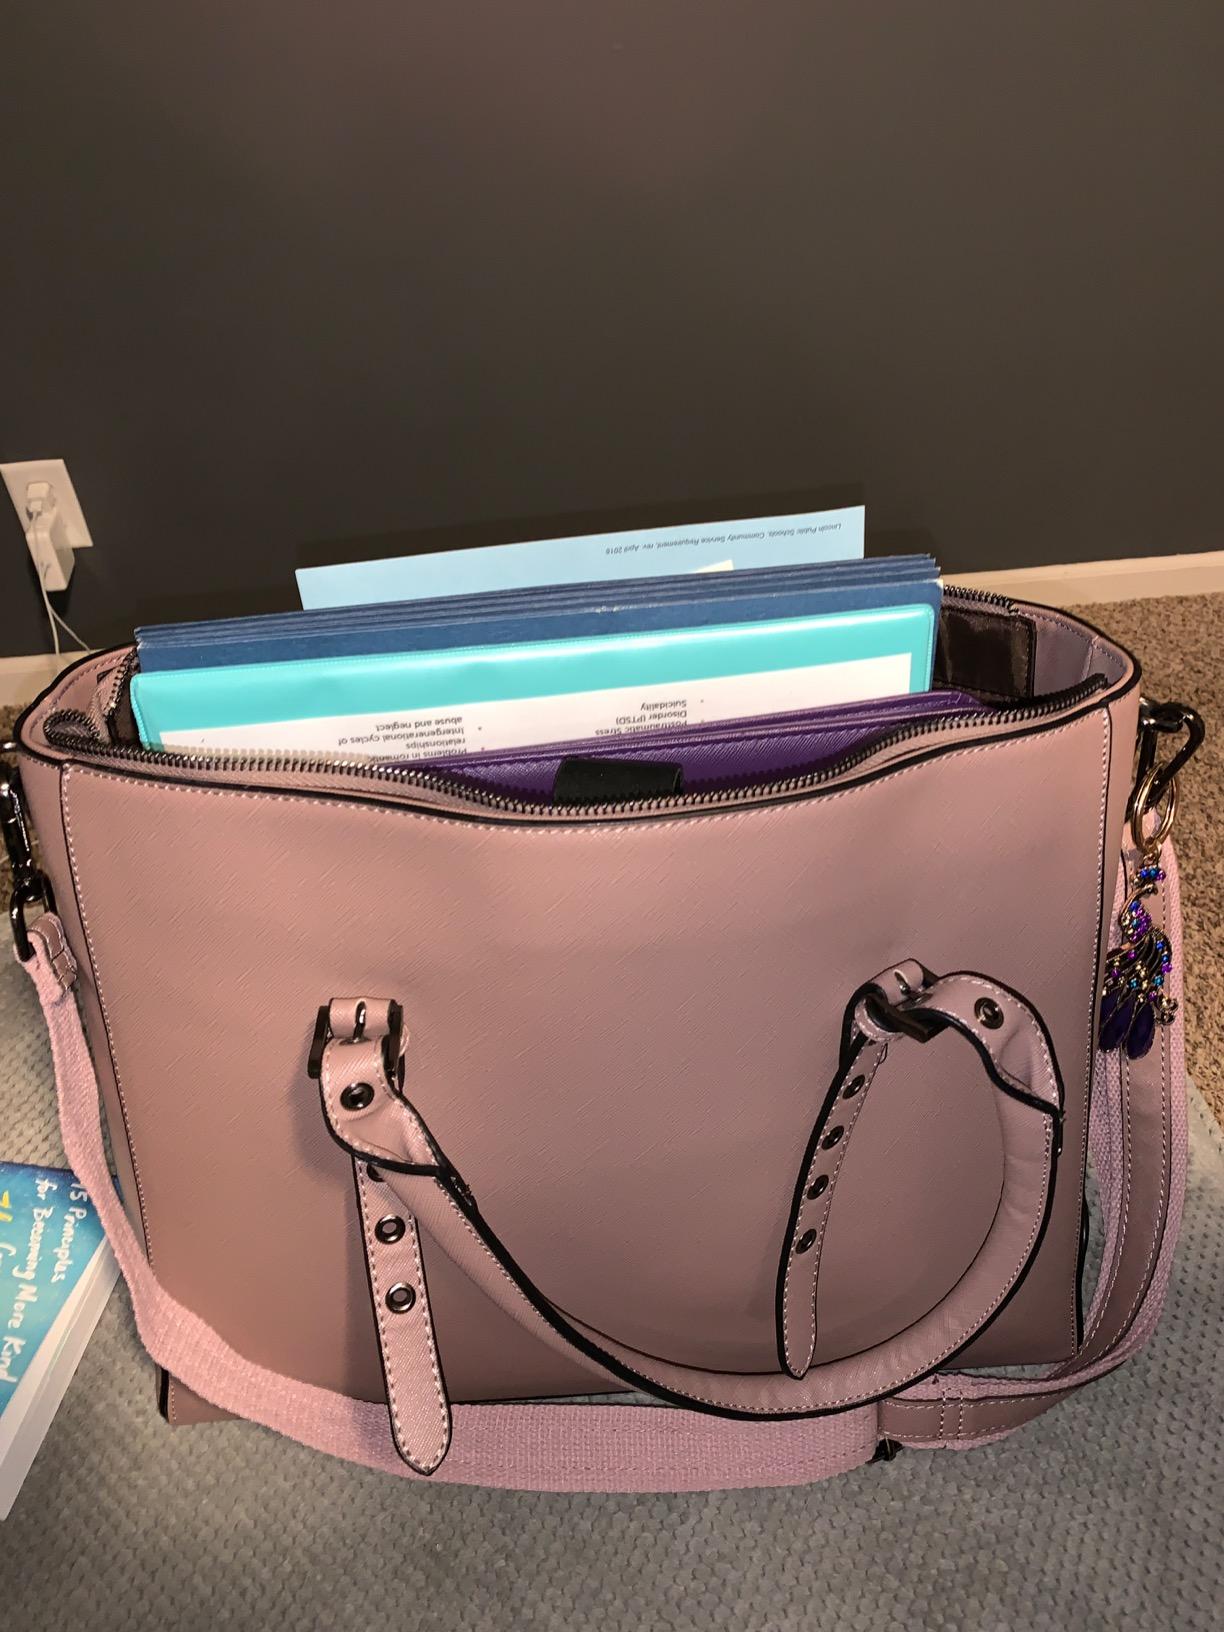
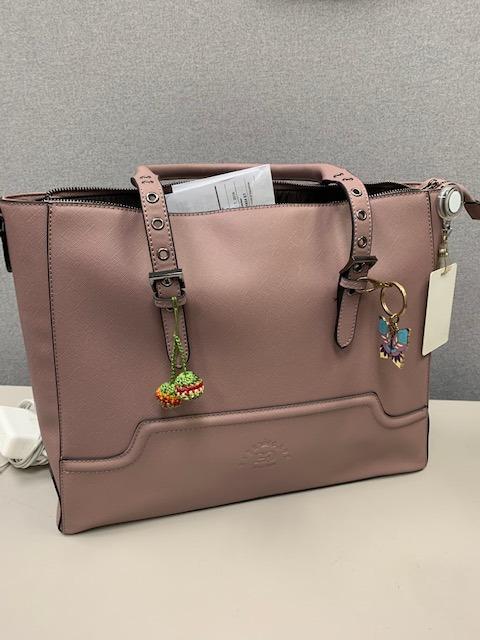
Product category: bag
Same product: yes